John Wilmot, 2nd Earl of Rochester

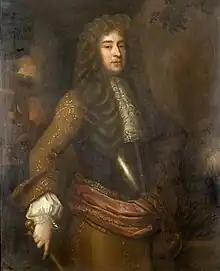
The Earl of Rochester in armour by Godfrey Kneller

Rochester's life was divided between domesticity in the country and a riotous existence at court, where he was renowned for drunkenness, vivacious conversation, and "extravagant frolics" as part of the "Merry Gang" (as Andrew Marvell described them). The "Merry Gang" flourished for about 15 years after 1665 and included Henry Jermyn; Charles Sackville, Earl of Dorset; John Sheffield, Earl of Mulgrave; Henry Killigrew; Sir Charles Sedley; the playwrights William Wycherley and George Etherege; and George Villiers, 2nd Duke of Buckingham. Gilbert Burnet wrote of him that, "For five years together he was continually Drunk ... [and] not ... perfectly Master of himself ... [which] led him to ... do many wild and unaccountable things." Pepys's Diary records one such occasion on 16 February 1669 when Rochester was invited to dine with the King and the Dutch ambassador: